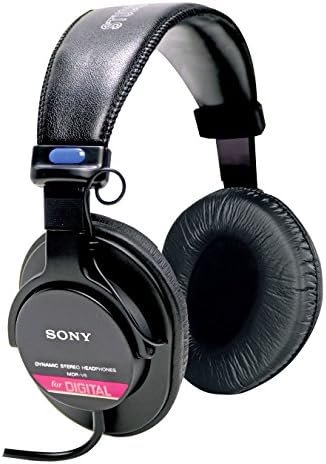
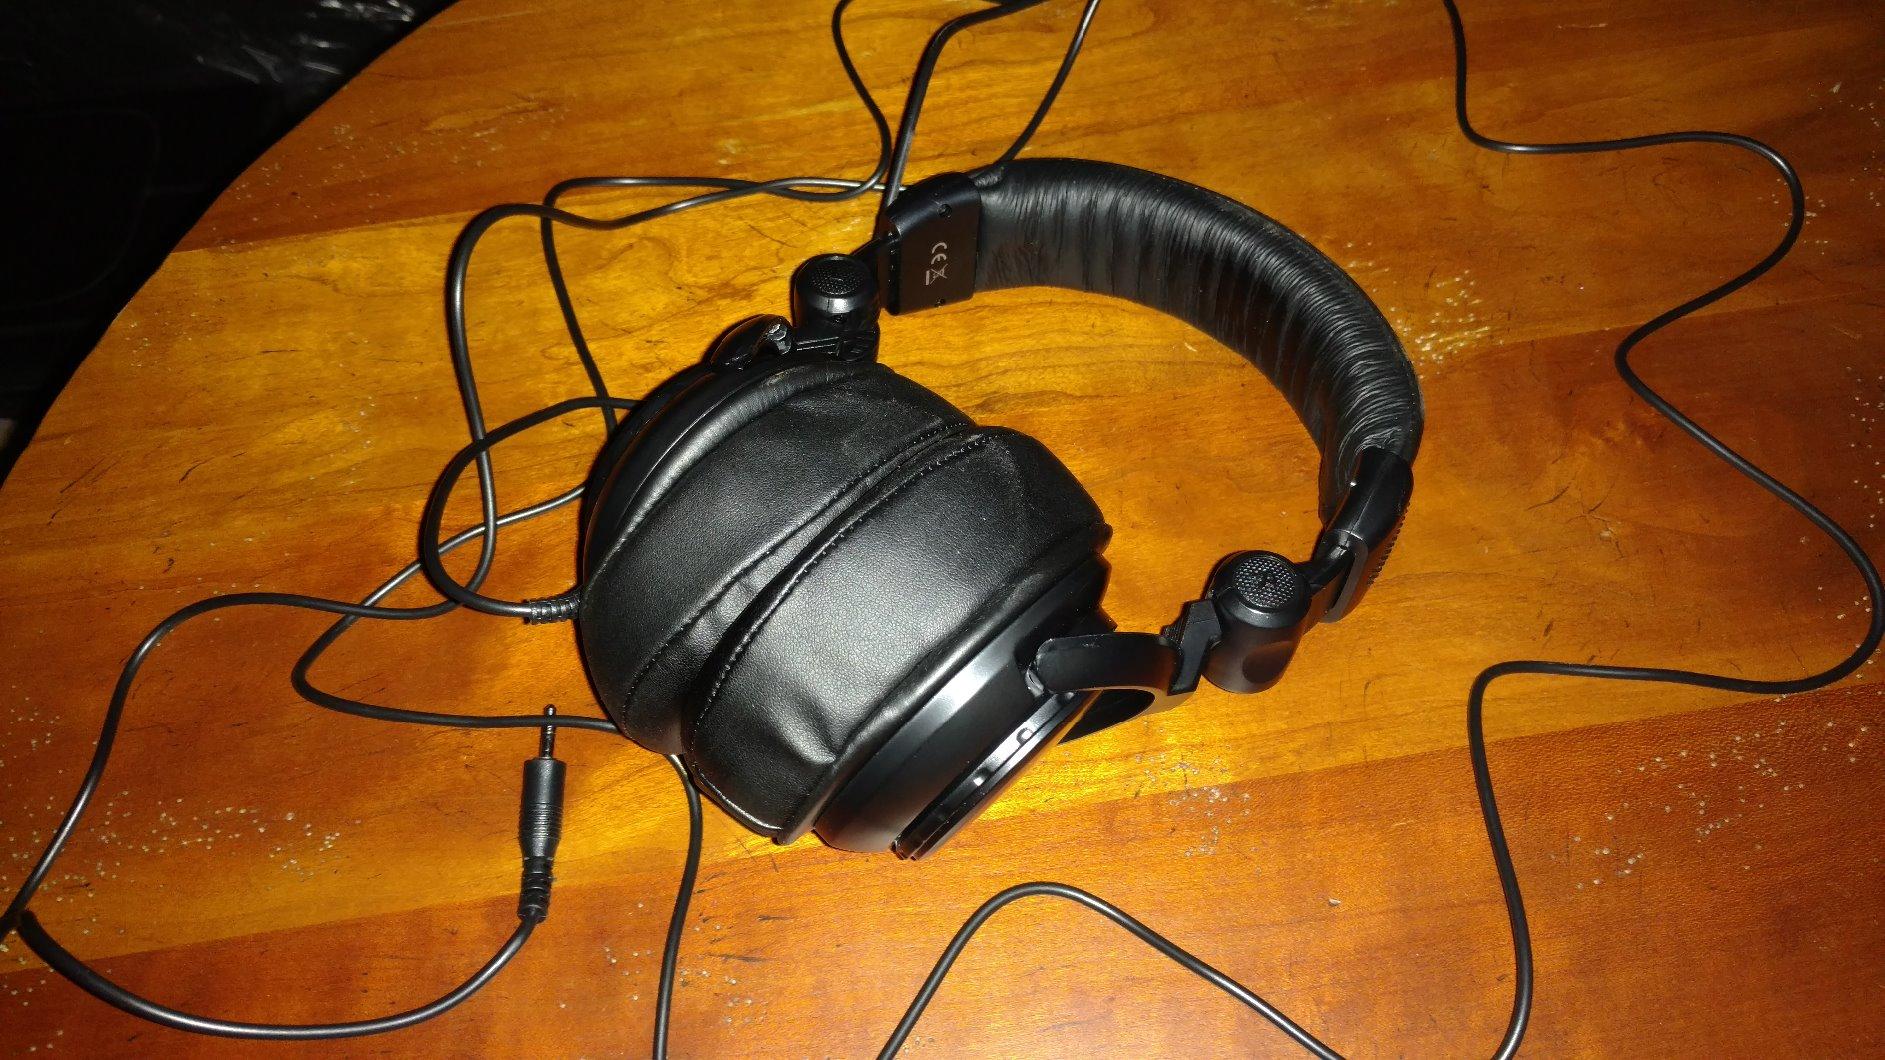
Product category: headphones
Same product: no